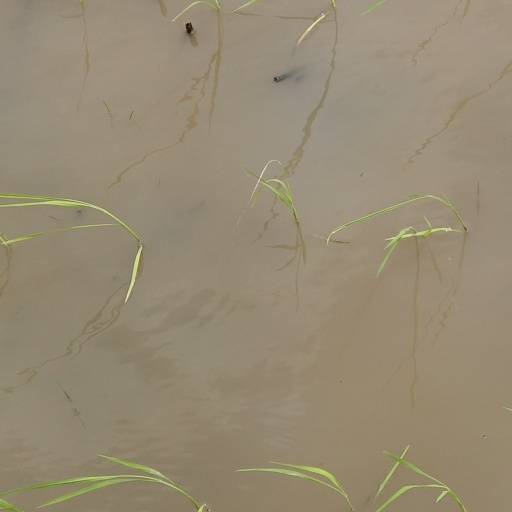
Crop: rice